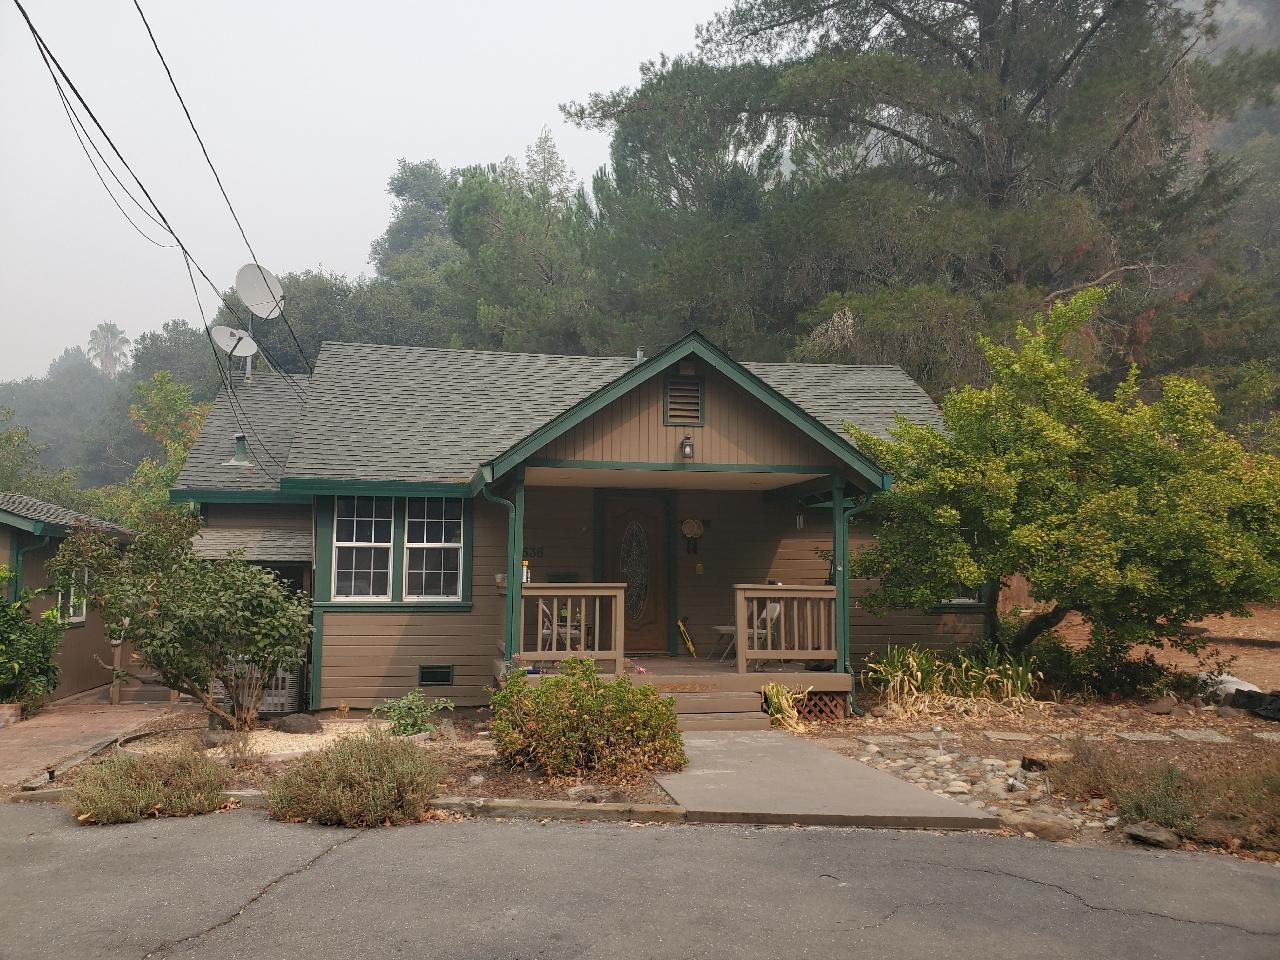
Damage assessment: no_damage